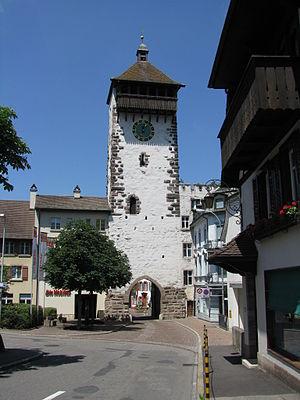
Cette liste présente les biens culturels d'importance nationale dans le canton d'Argovie. Cette liste correspond à l'édition 2009 de l'Inventaire Suisse des biens culturels d'importance nationale pour le canton d'Argovie. Il est trié par commune et inclus : 175 bâtiments séparés, 11 collections et 56 sites archéologiques.